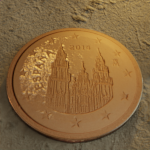
Coin value: 2cents
Country: es
Edition: 2cen